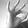
ASL letter: F